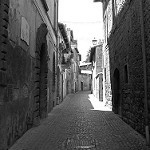
Label: B & W